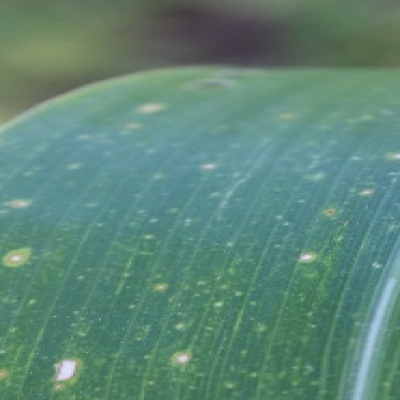
Label: Corn_(Maize)___Leaf_Spot